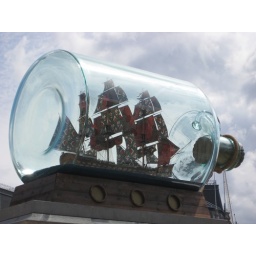
nelson's ship in a bottle